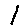
Label: 1